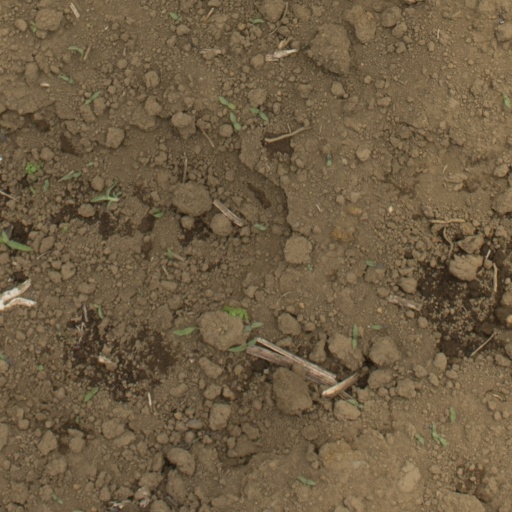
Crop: Jerusalem artichoke